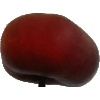
Label: Nectarine Flat 1